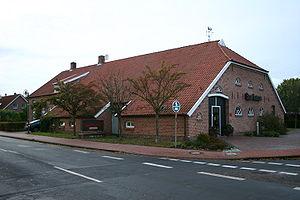
La maison à Gulf est la plus imposante maison traditionnelle rurale en Europe et elle est l’une des trois maisons rurales les plus représentatives de l’Allemagne du Nord côtière et particulièrement de la Frise de l’ouest aux Pays-Bas jusqu’au nord au Danemark.